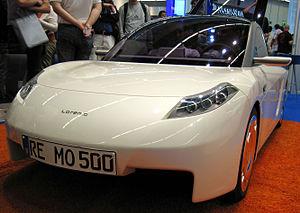
Loremo AG est un constructeur automobile allemand, fondé en 2000, qui développe des véhicules à faible consommation d'énergie et à faible impact écologique. Le premier modèle est présenté en 2001 au salon automobile de Francfort. N'ayant présenté que des prototypes, son avenir reste incertain depuis 2010.